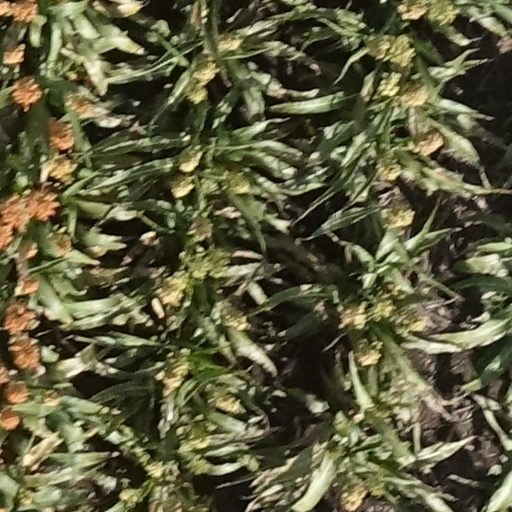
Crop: sorghum